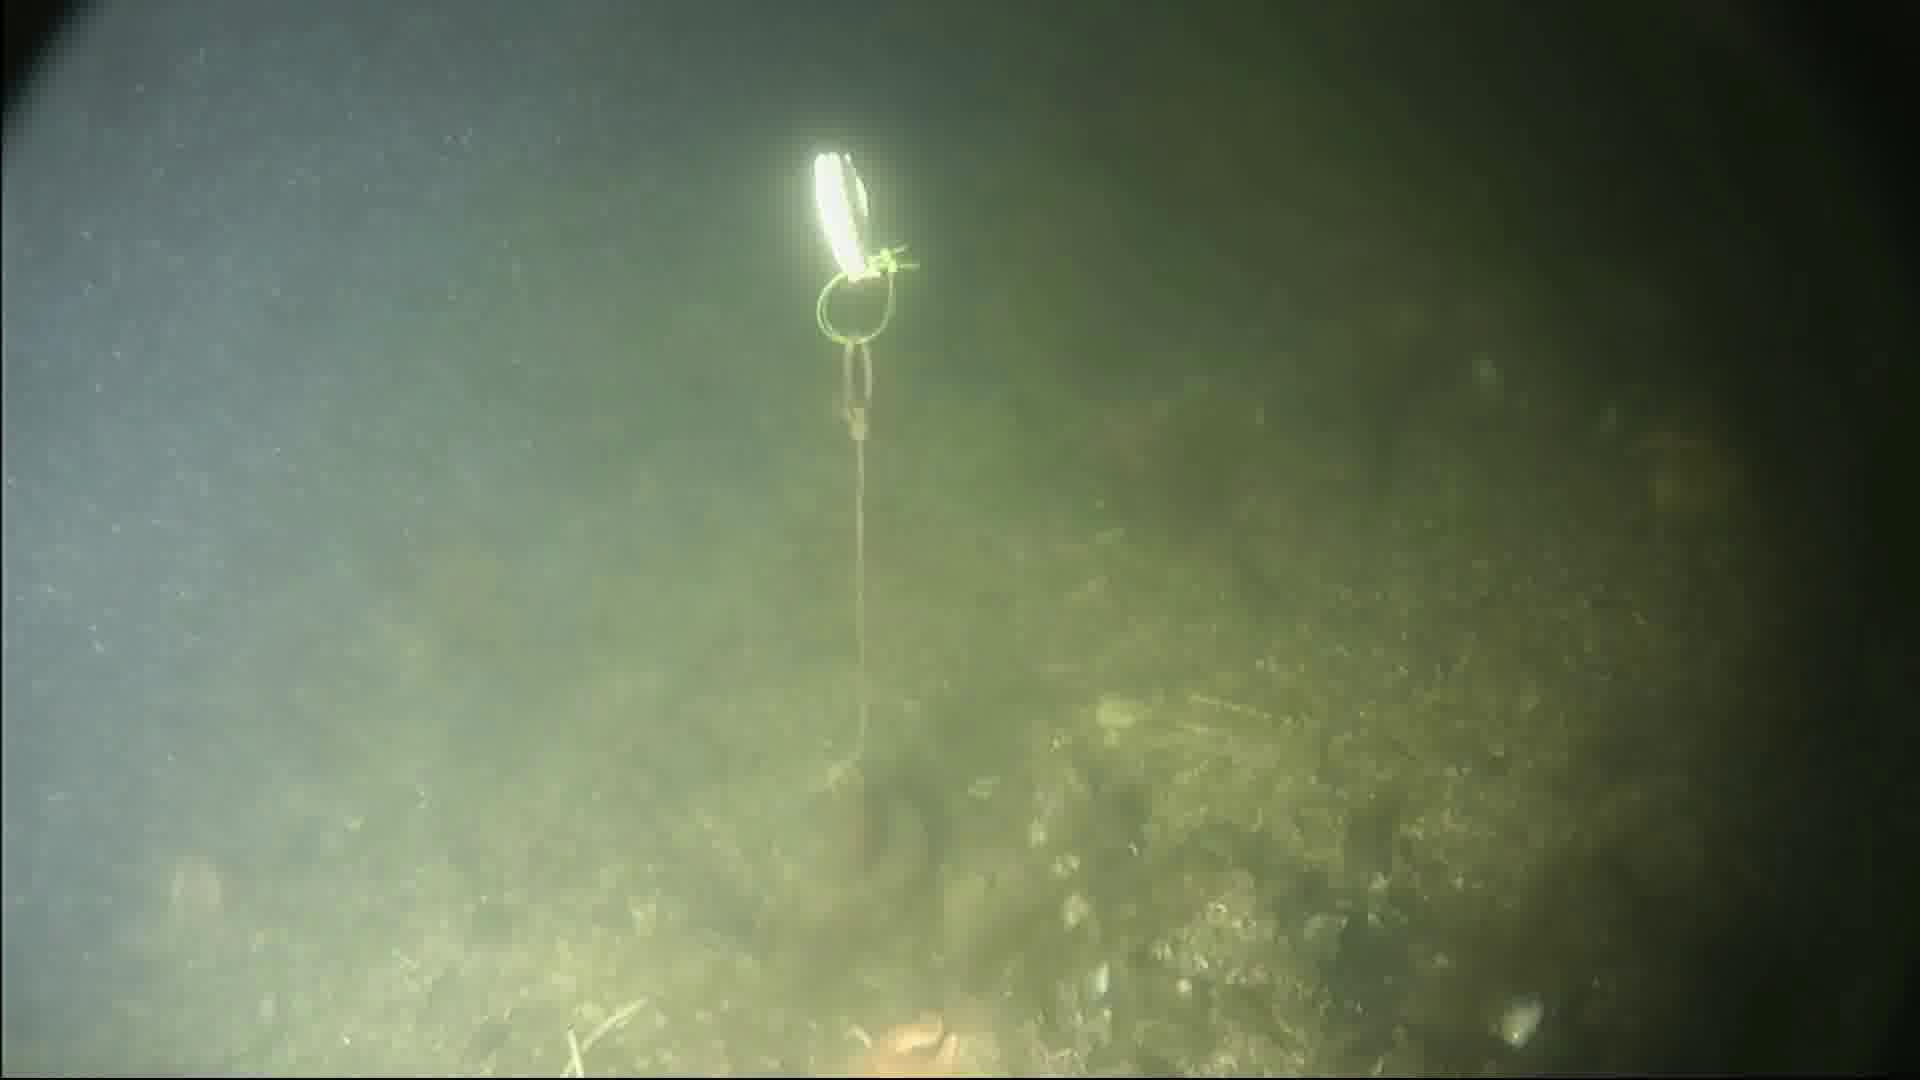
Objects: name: crab
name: starfish